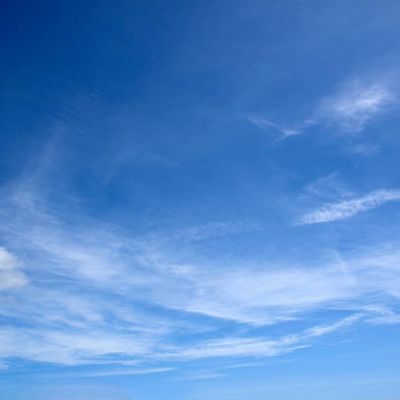
Cloud type: Cirrus (Ci)